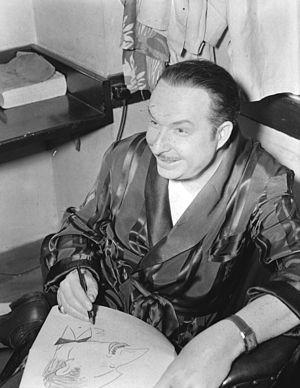
Francisco de Asis Javier Cugat Migall de Bru y Deulofeu, dit Xavier Cugat, surnommé Cugi ou encore « Le Roi de la rumba » de par sa musique « d'inspiration tropicale », est catalan d'origine mais peut être considéré comme un musicien cubain par son œuvre. Il aura cependant fait la plus grande partie de sa carrière aux États-Unis. Artiste accompli, il est aussi bon musicien que peintre et dessinateur. Il fera, pendant un certain temps, carrière dans la caricature. On en gardera le souvenir d'un homme de talent à la vie sentimentale tumultueuse.